List of protected areas of Bangladesh

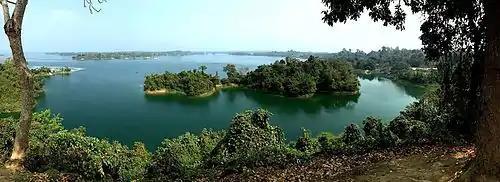
A view of Kaptai National Park

This is a list of protected areas of Bangladesh. Bangladesh is a country in South Asia. There are 53 Protected Areas contains about 818247.46 hectares (Terrestrial & Marine). Out of this, Terrestrial Protectet Areas contains 470147.46 hectares which represents 3.19% area of the country. Protected areas include: